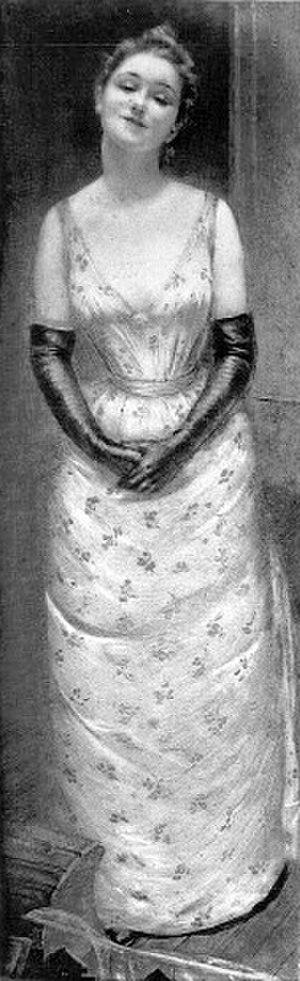
Emma Laure Esther Guilbert, dite Yvette Guilbert, née à Paris le 20 janvier 1865 et morte à Aix-en-Provence le 3 février 1944, est une chanteuse française du café-concert, parolière, actrice, autrice et metteuse en scène.